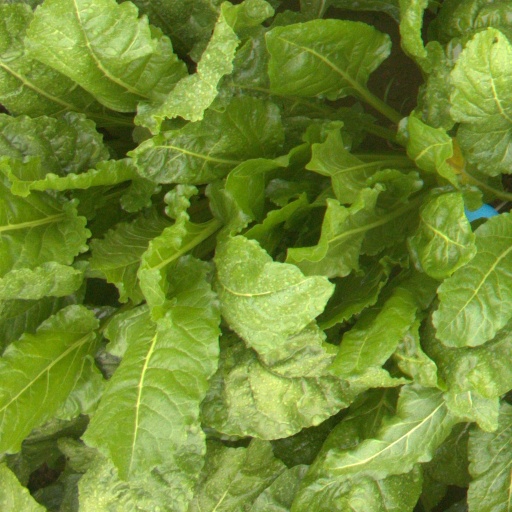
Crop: sugar beet